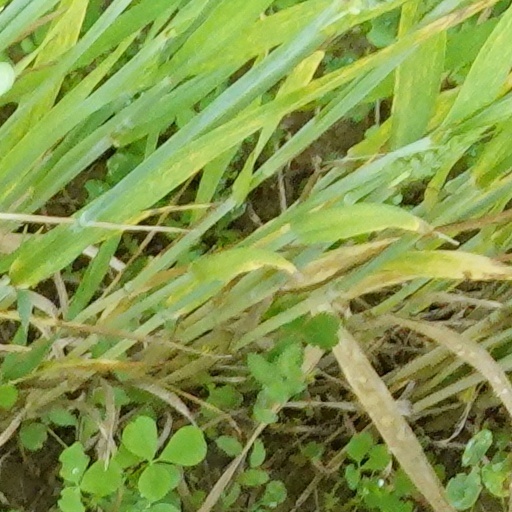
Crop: wheat